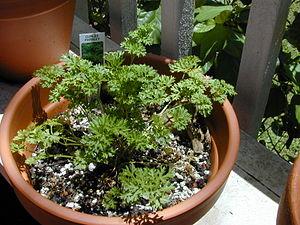
Un pot de fleurs, ou pot horticole, est un récipient dans lequel on cultive des plantes. Les pots de fleurs sont aussi utilisés pour forcer et blanchir certains légumes.